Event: Nepal Earthquake
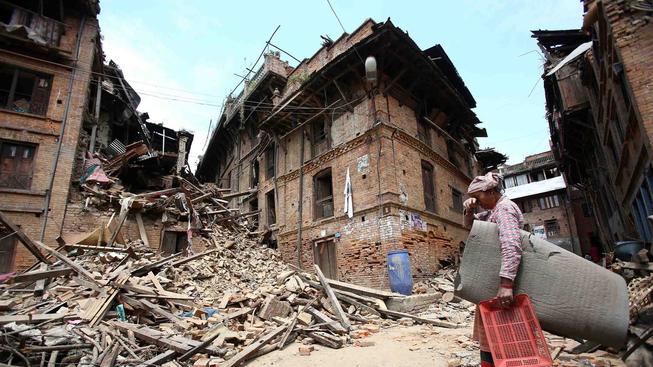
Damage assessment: damage